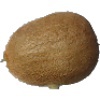
Label: Kiwi 1